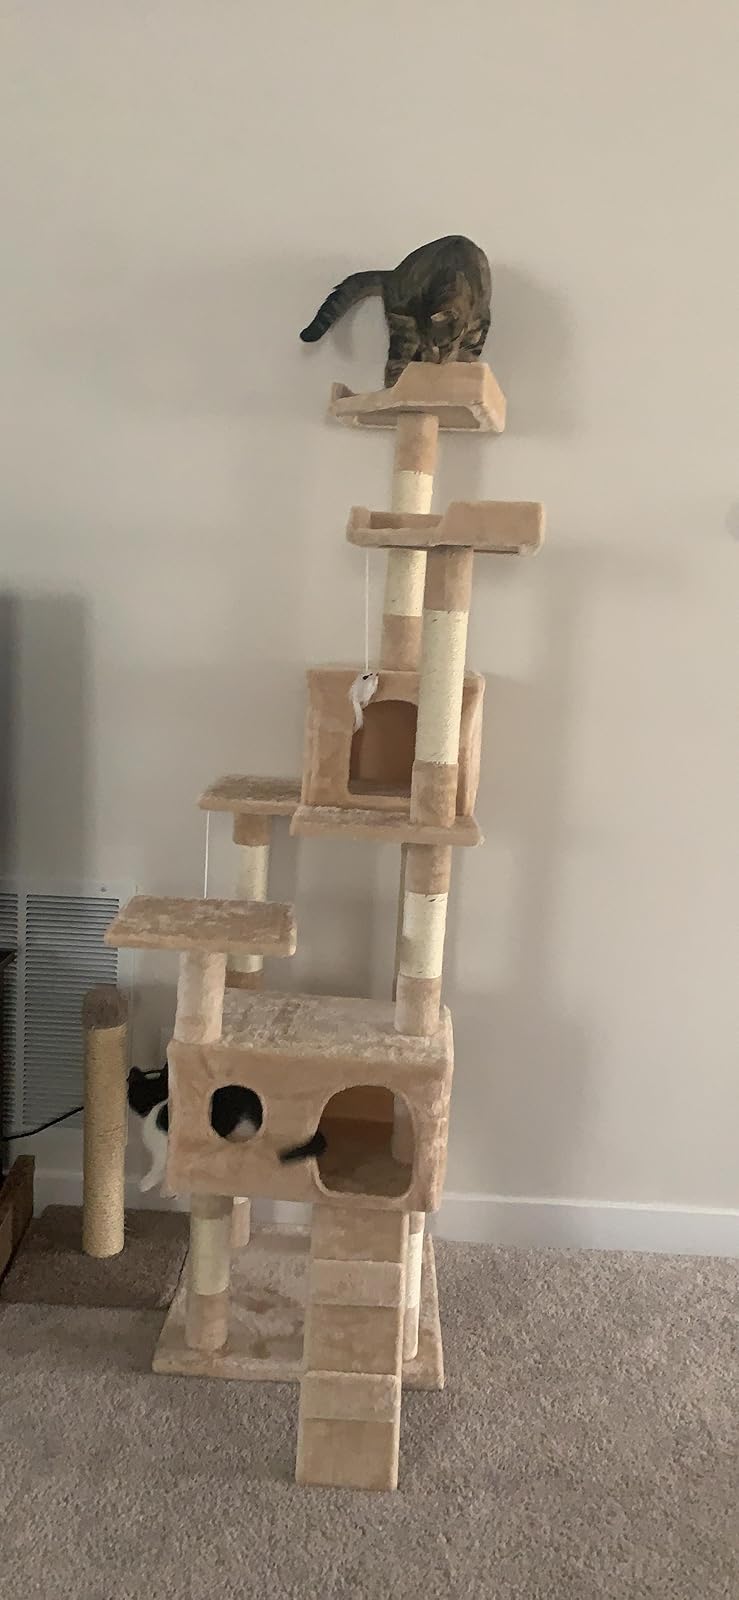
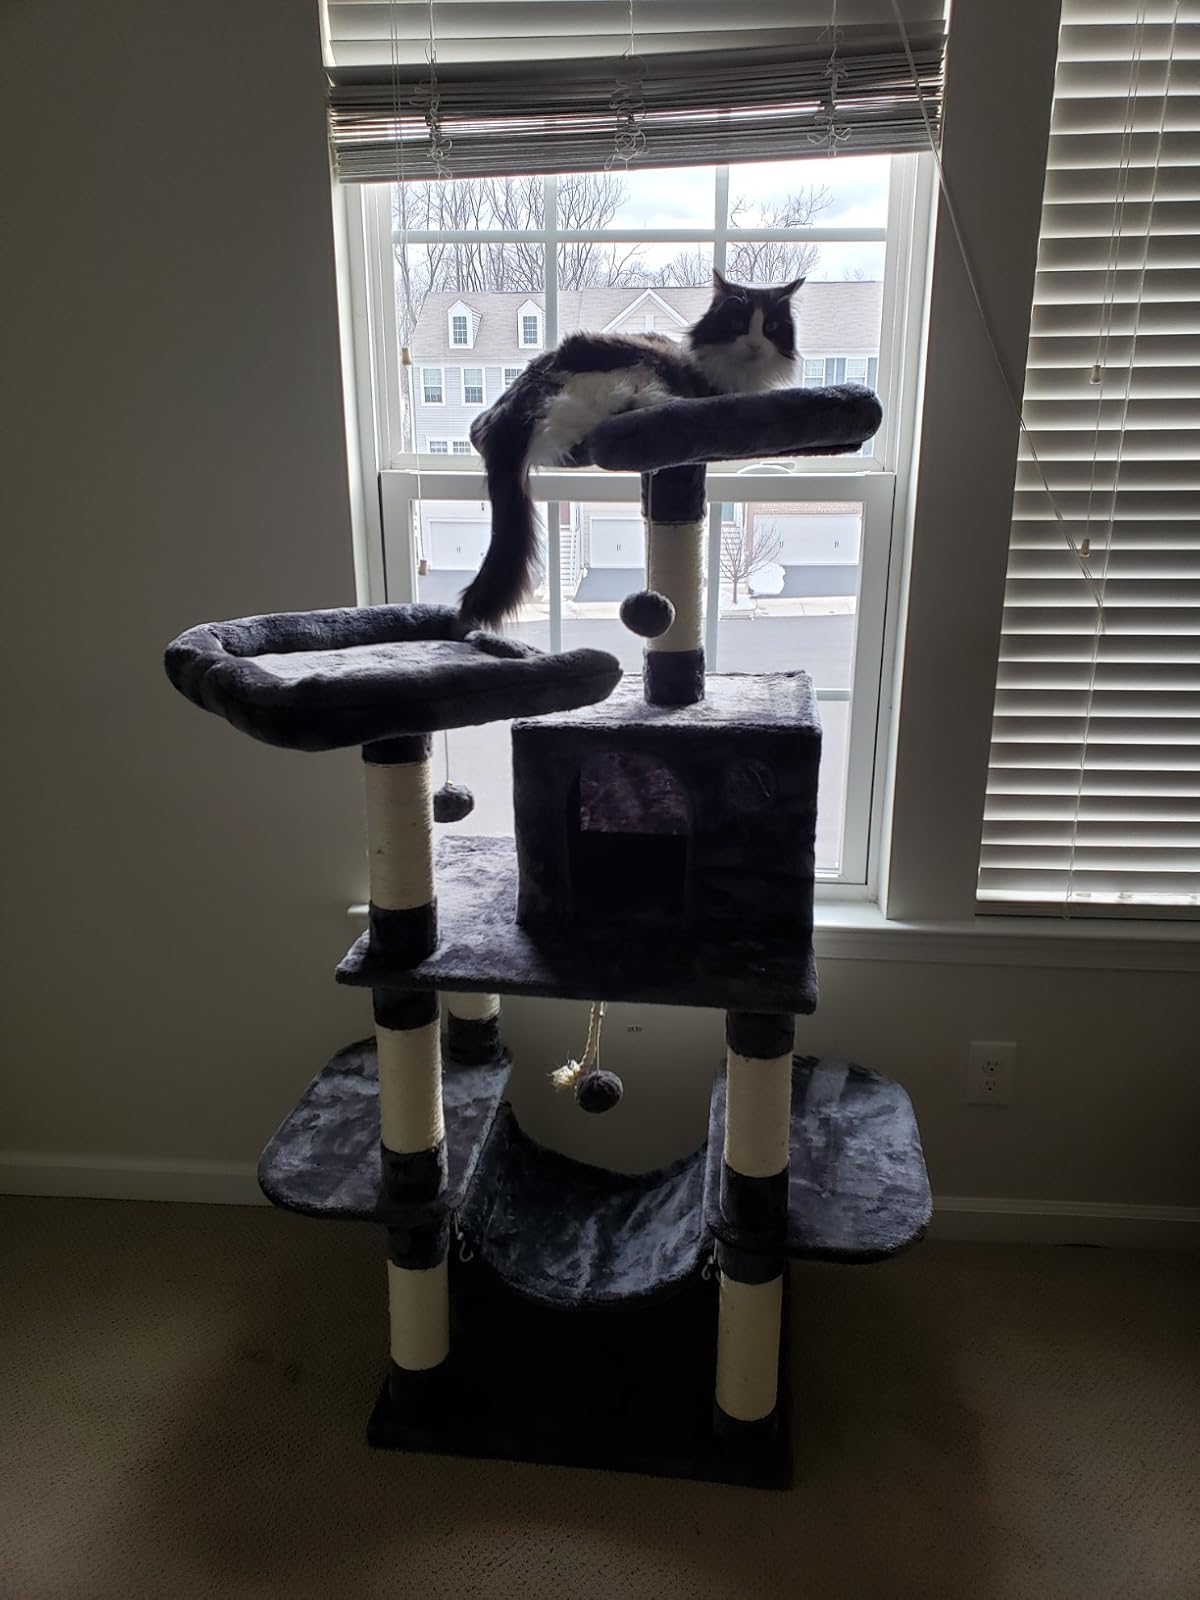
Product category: items_cat tree
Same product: no